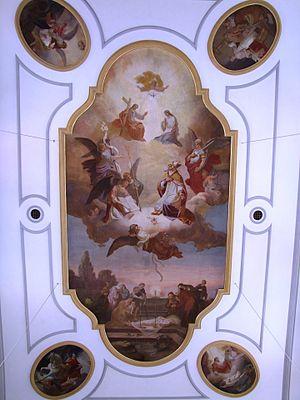
L'église Saint-Martin d'Illertissen est une église paroissiale municipale, relevant du diocèse d'Augsbourg. Elle est un monument protégé.